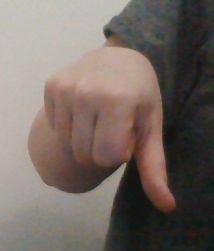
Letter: waw